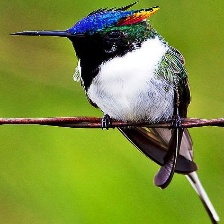
Species: HORNED SUNGEM
Scientific name: HELIACTIN BILOPHUS
ImageNet parent category: hummingbird